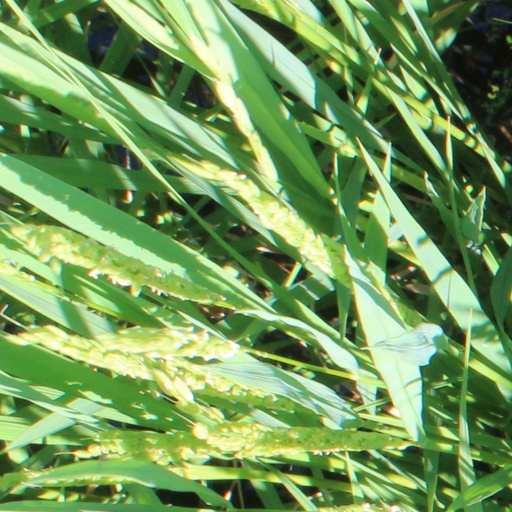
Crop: rice